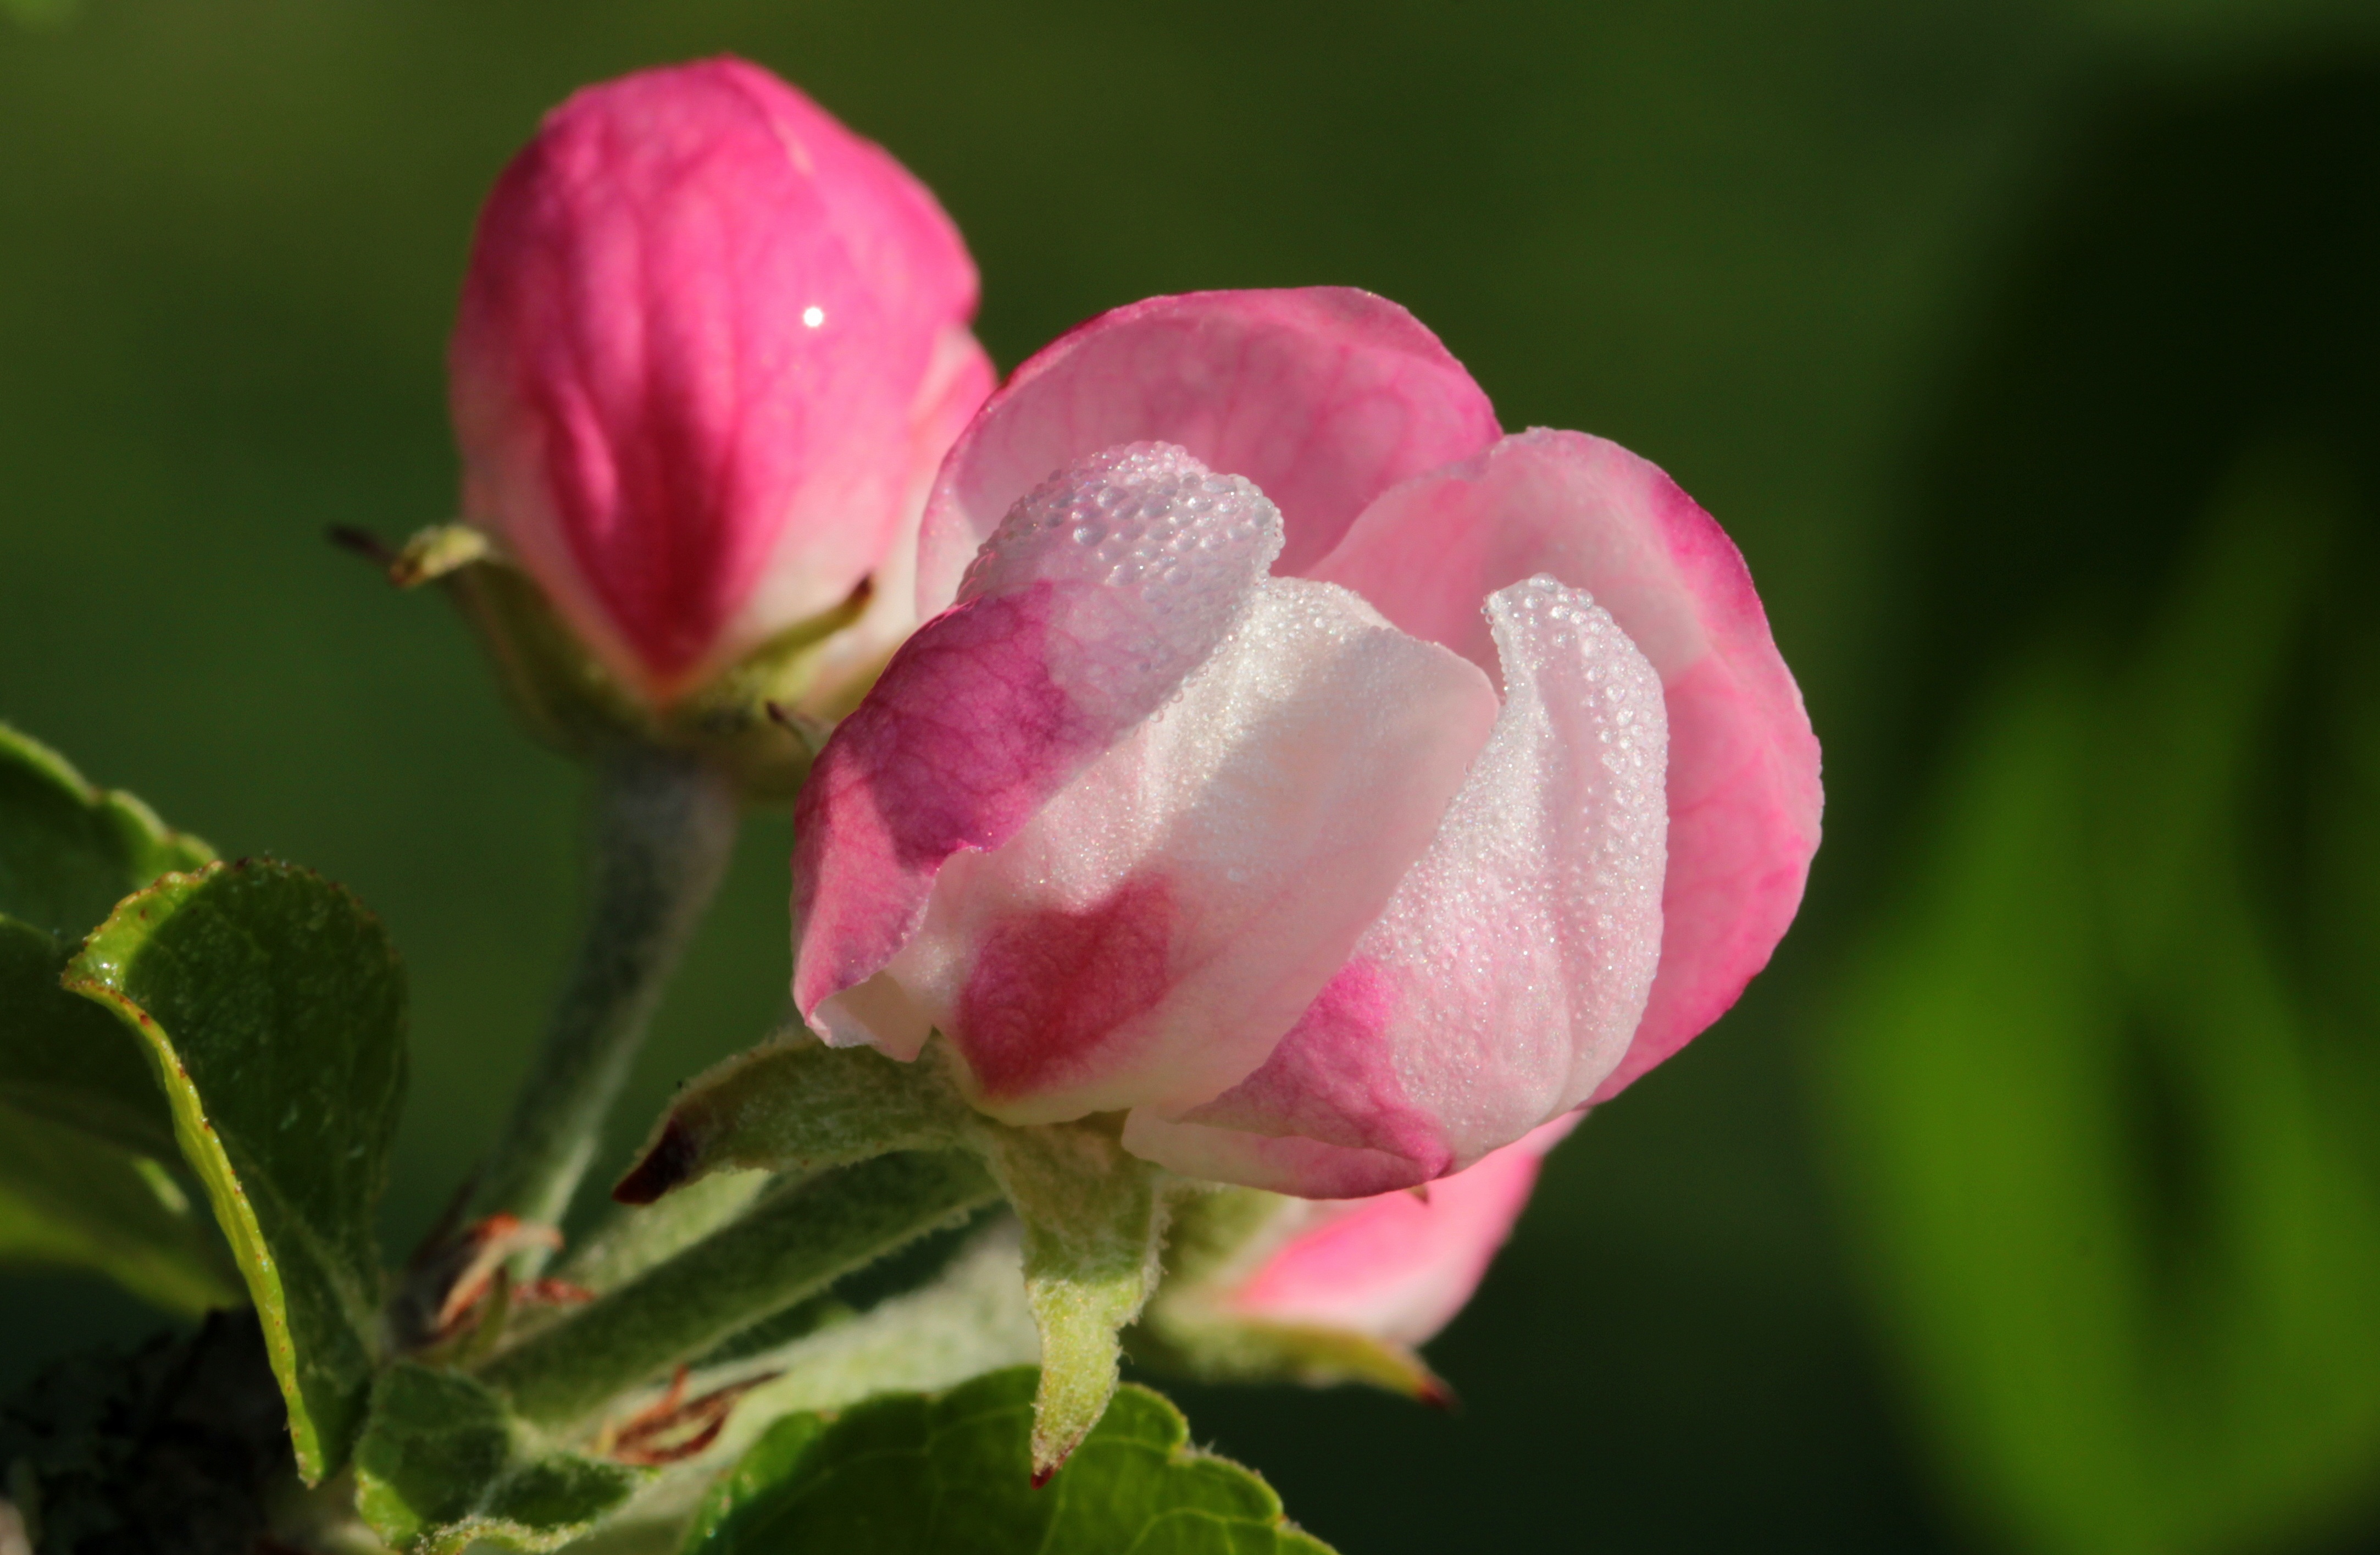
branch, blossom, open, plant, white, flower, petal, bloom, wet, rose, spring, botany, pink, flora, leaves, dewdrop, closed, bud, apple tree, macro photography, apple blossom, flowering plant, apple tree blossom, land plant